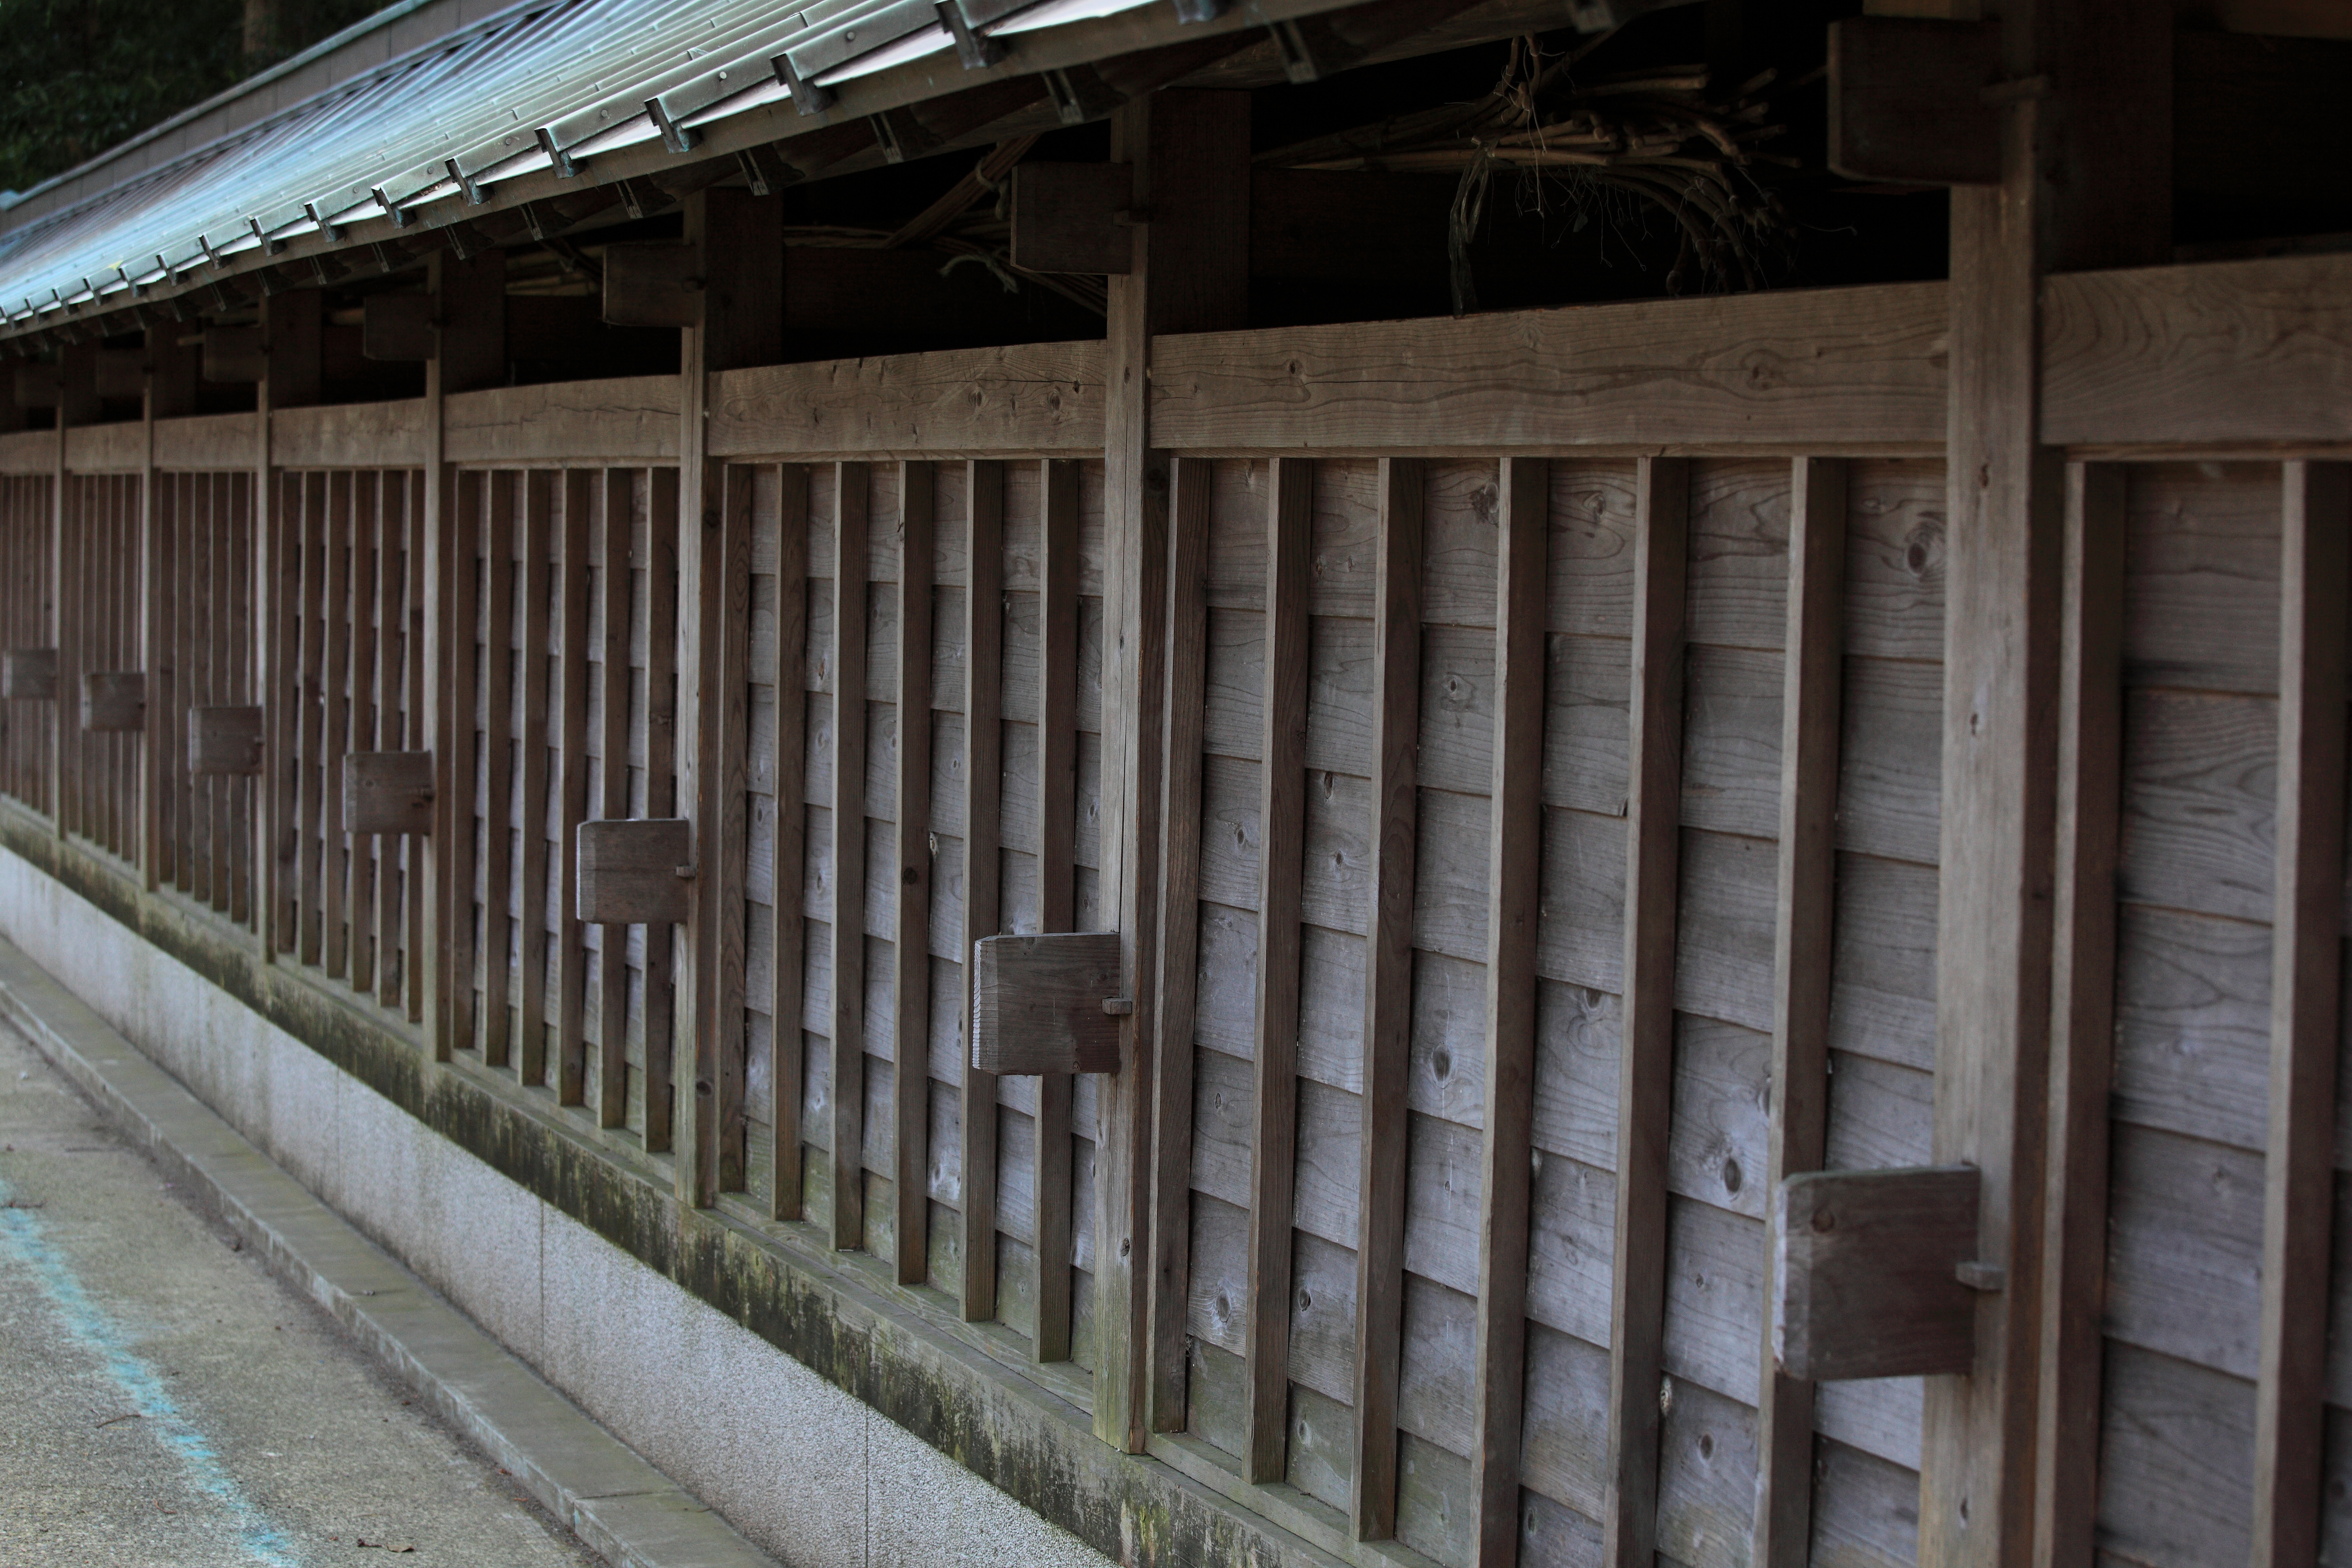
architecture, structure, wood, wall, transport, high, facade, stall, 5d, hires, markii, hi, res, resolution